Sándor J. Kovács

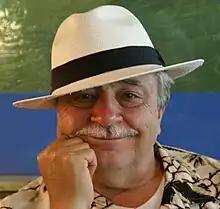
Sándor J. Kovács (2012 photo)

Sándor J. Kovács (born August 17, 1947) is a Hungarian-American academic cardiologist and cardiovascular physiologist, best known for his work on the physiological dynamics of the human heart. He is a professor of medicine, physics, physiology, and biomedical engineering at Washington University in St. Louis.